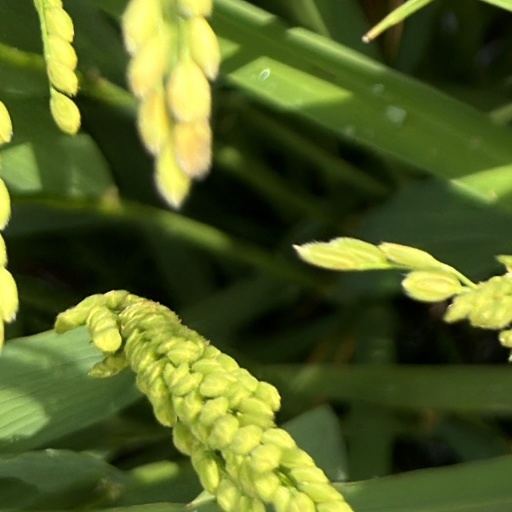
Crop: rice